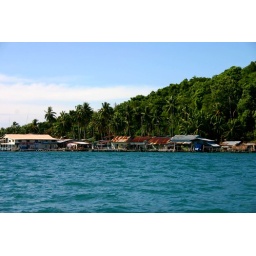
De kust van Cambodja wordt bewoond door vissers die in zogenaamde drijvende dorpen wonen.